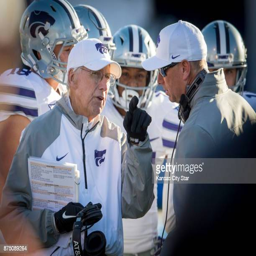
football coach left talks in a huddle during action against us state